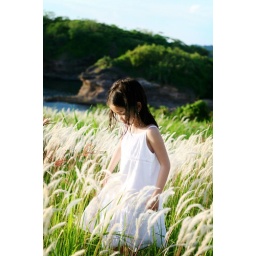
In a field by our house at beach